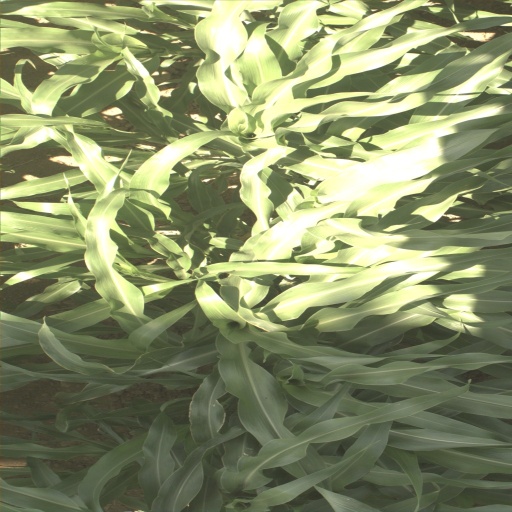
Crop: sorghum